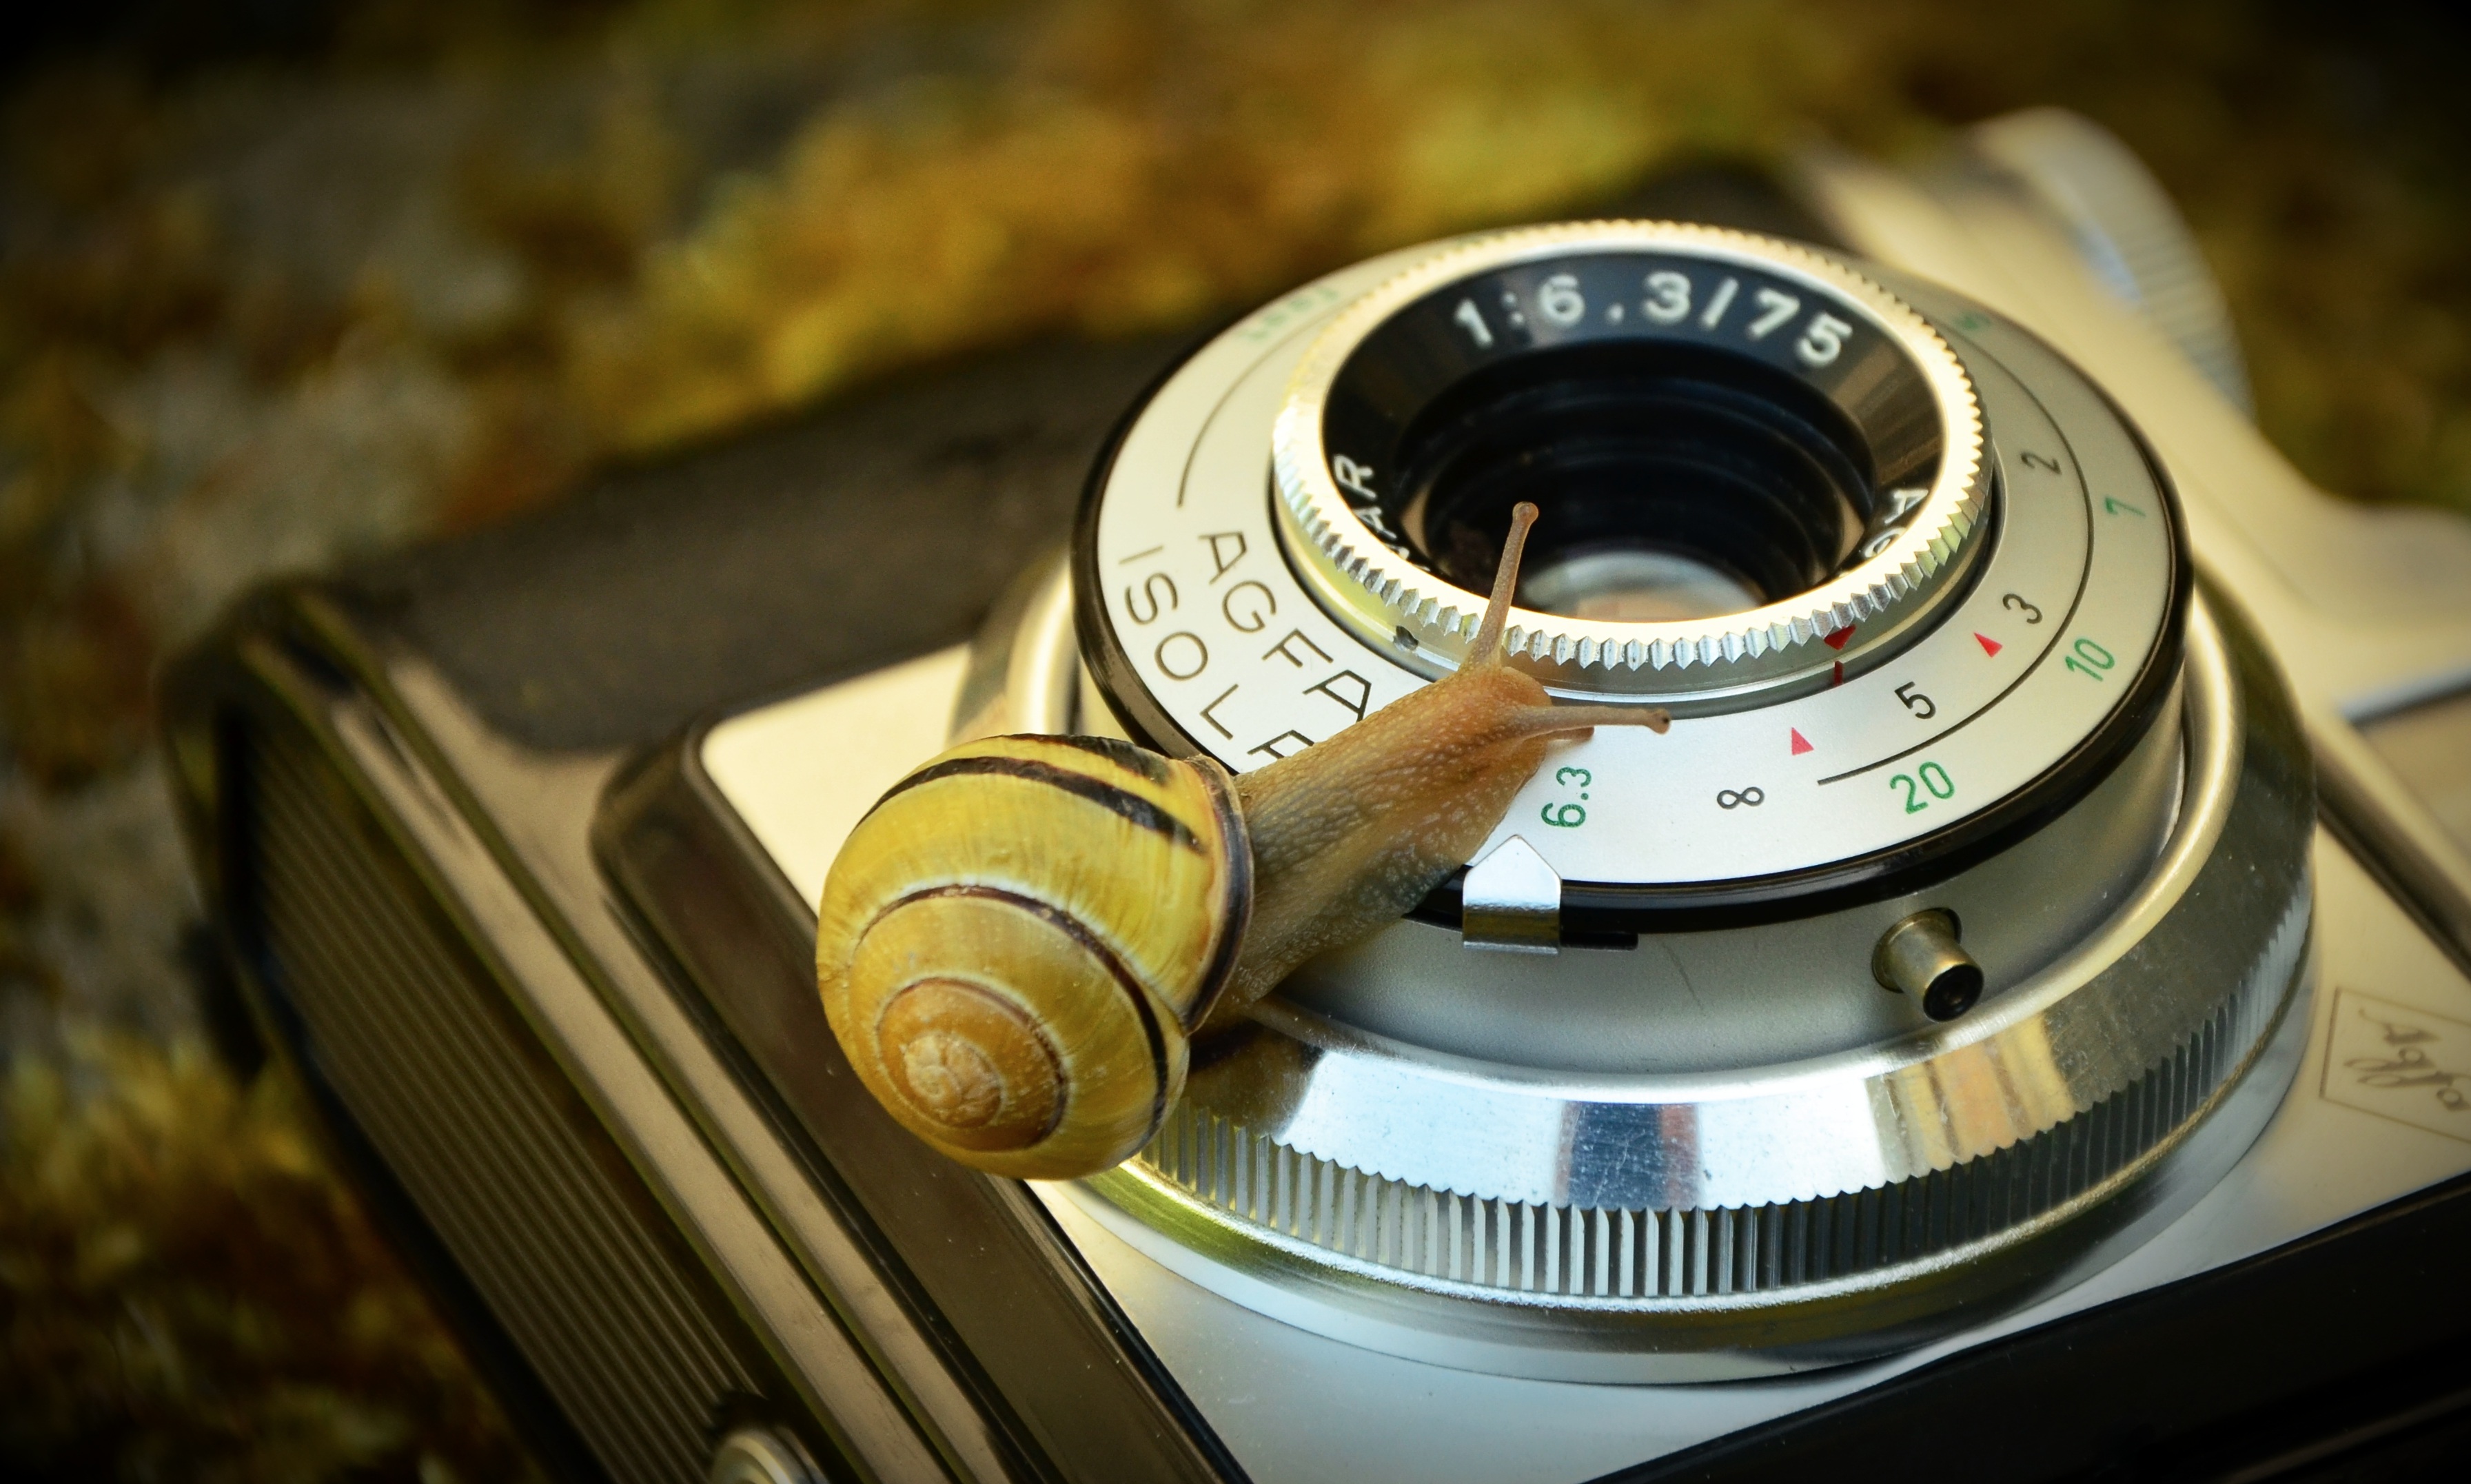
light, camera, photography, antique, wheel, old, lens, nostalgia, old camera, close up, recording, snail, agfa, tape worm, agfa isola